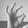
ASL letter: F